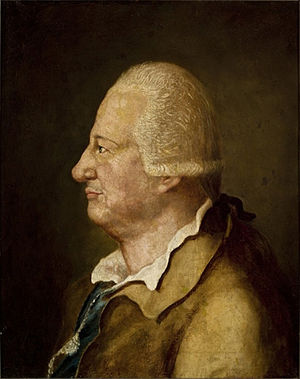
Heinrich Ernst zu Stolberg-Wernigerode
Heinrich Ernst rigsgreve af Stolberg-Wernigerode var en tysk greve, provst og salmedigter.